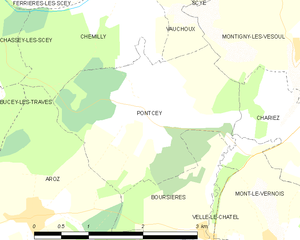
Carte des communes françaises